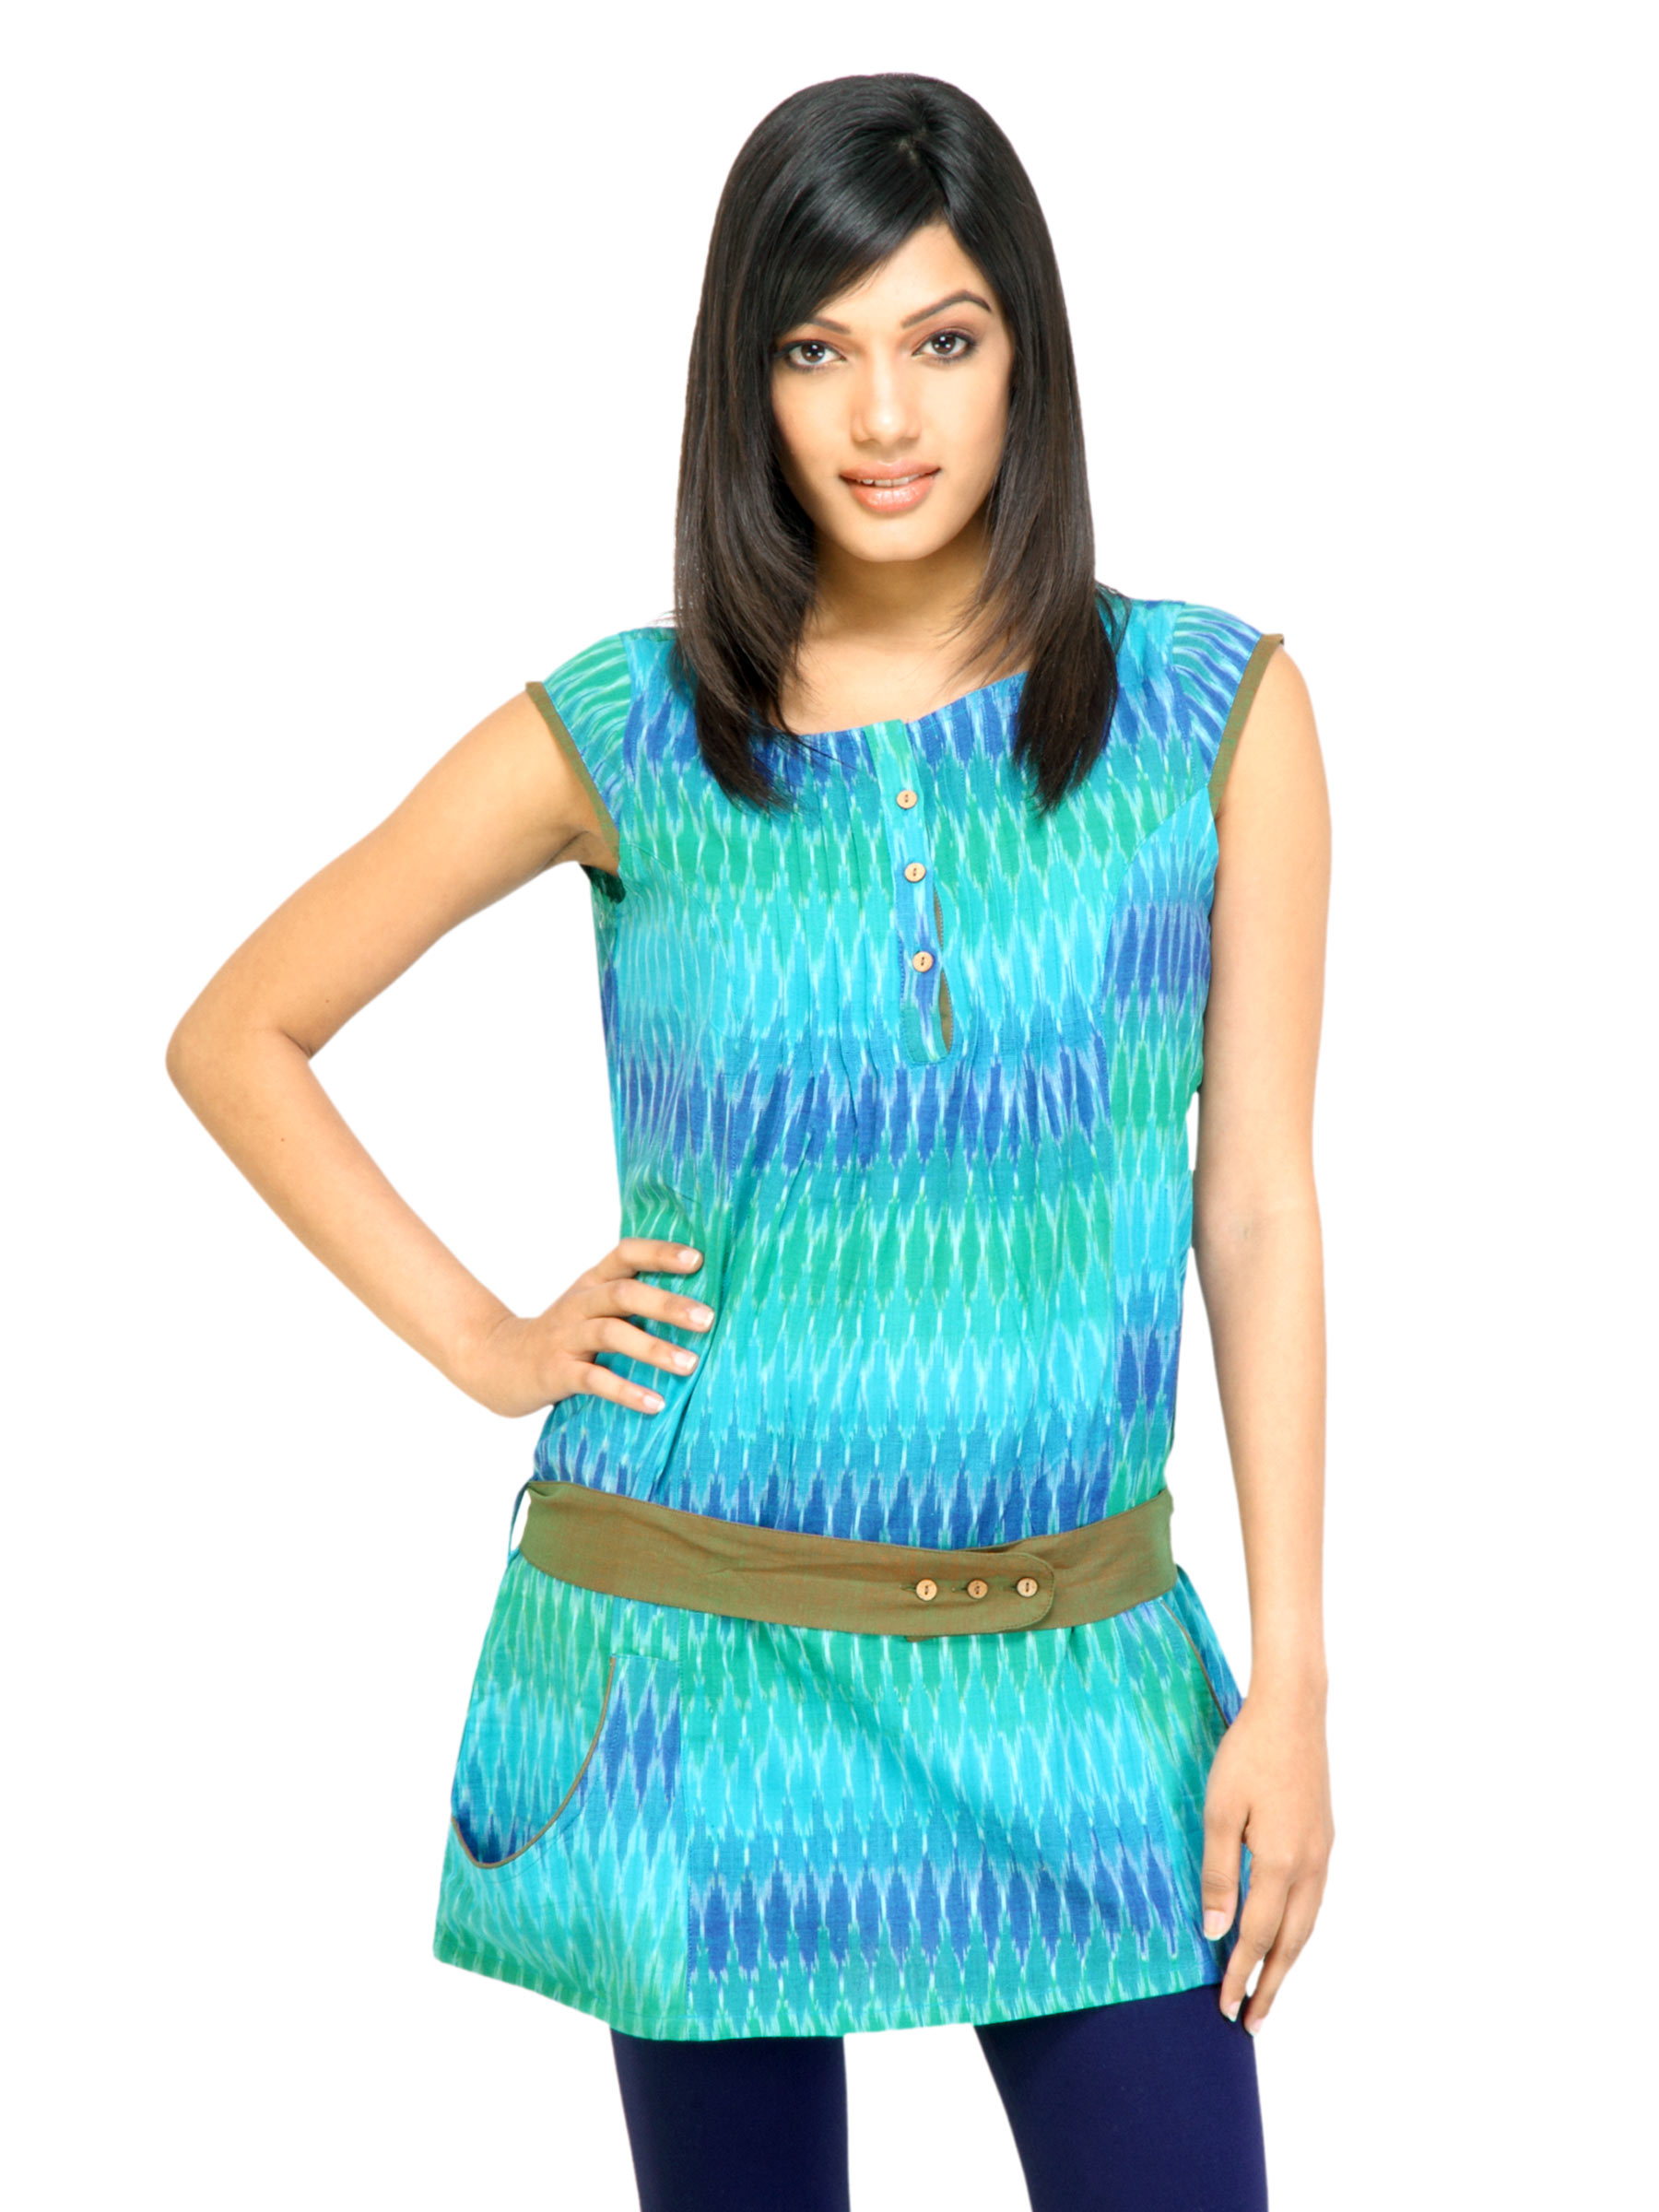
Mother Earth Women Printed Blue Tunics
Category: Apparel / Topwear / Tunics
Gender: Women
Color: Blue
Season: Fall 2011
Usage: Casual